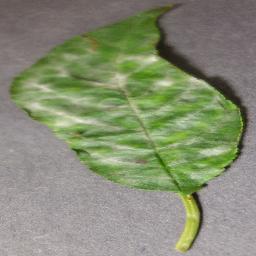
Label: Cherry___Powdery_mildew